Mary Elizabeth Braddon

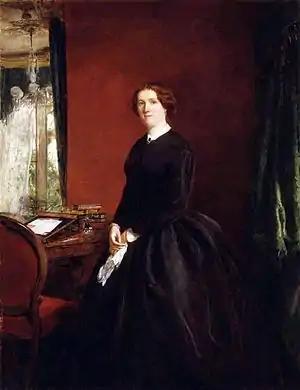
Portrait of Mary Elizabeth Braddon by William Powell Frith, 1865

Her eldest daughter, Fanny Margaret Maxwell (1863–1955), married the naturalist Edmund Selous on 13 January 1886. In the 1920s, they were living in Wyke Castle, where Fanny founded a local branch of the Woman's Institute in 1923, of which she became the first president.